Ascain

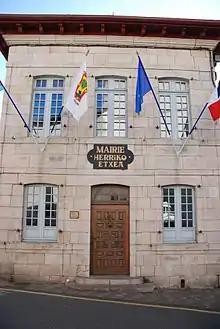
Ascain Town Hall

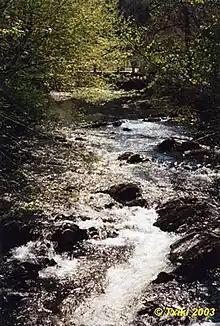
The Nivelle at Ascain

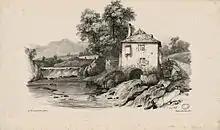
Mill at Ascain 1835-1841

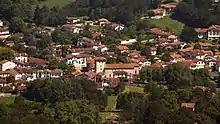
Ascain from Larrun

Economic activity is mainly agricultural and also tourism. There is a sandstone quarry in the commune.